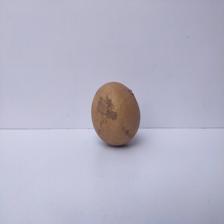
Size: Large